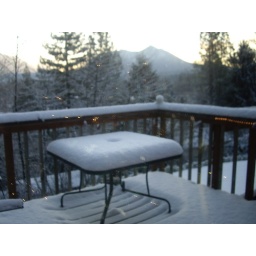
My door was frozen shut so I took the pic through the glass. Cmas tree lights in window.